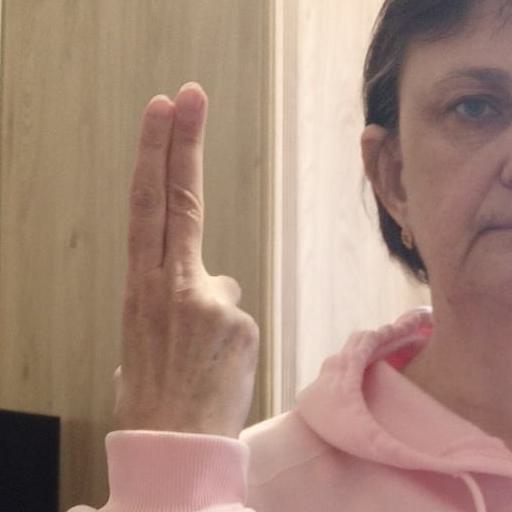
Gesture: two_up_inverted